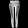
Label: Trouser